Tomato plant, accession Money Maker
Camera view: bottom (45 deg); turntable rotation: 60 degrees
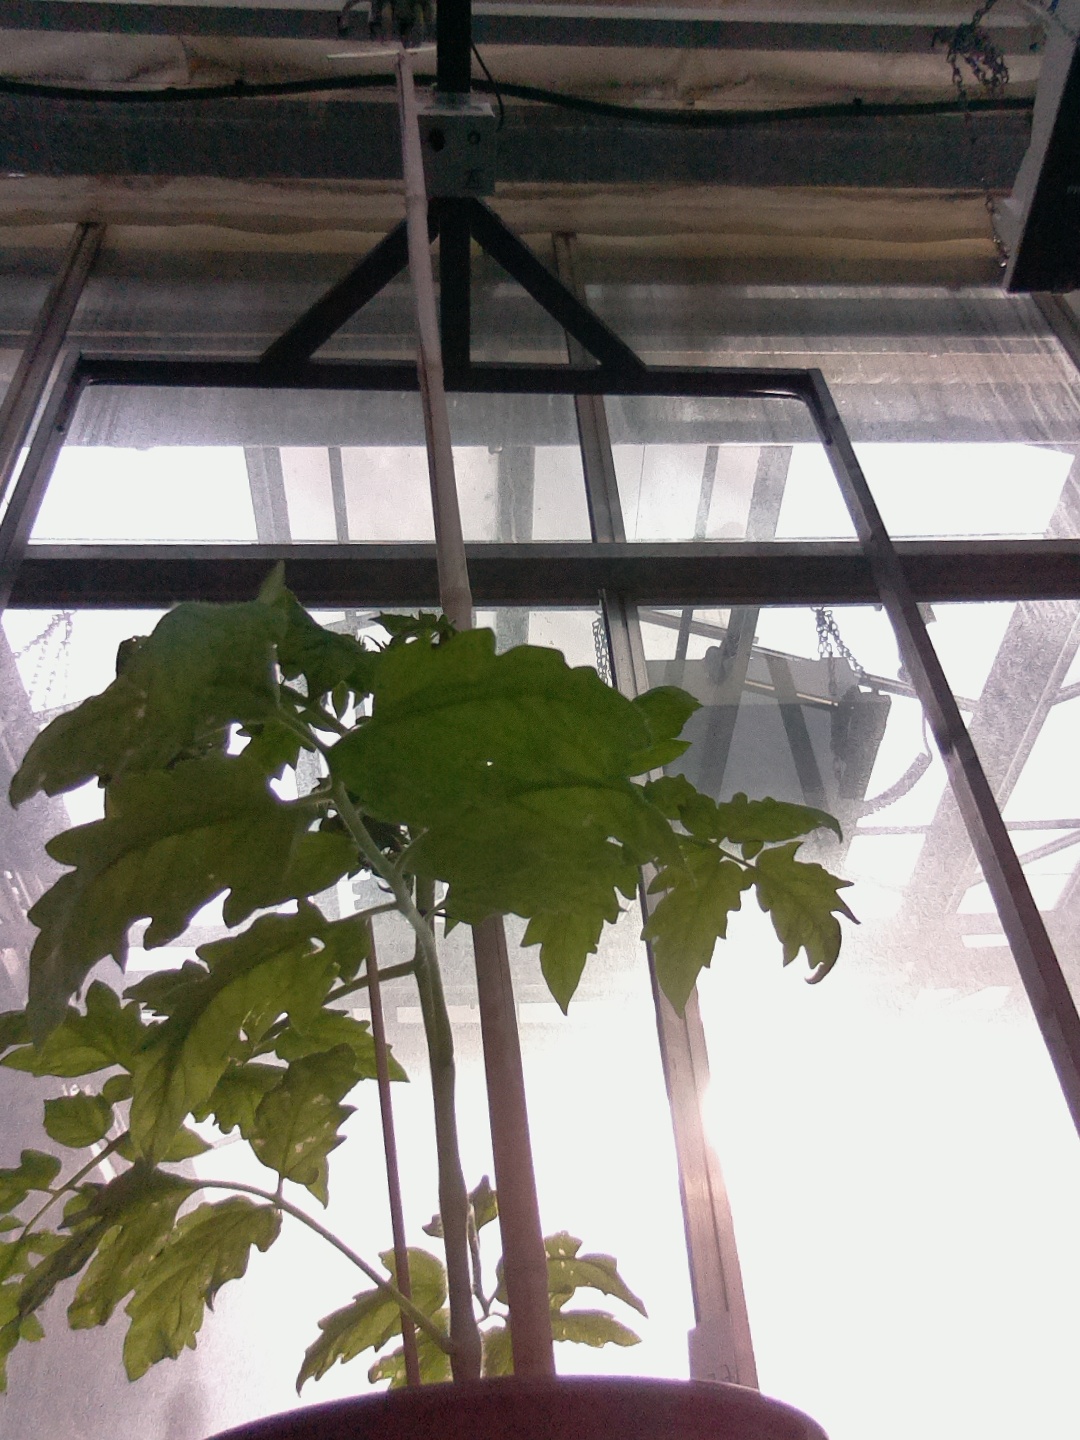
BBCH growth stage 20: First Side shoot start formed